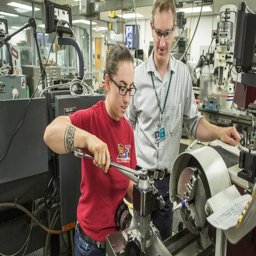
automotive student works on a lathe with her instructor